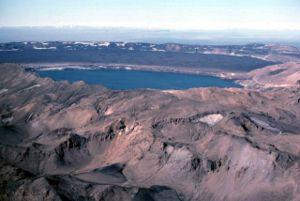
Öskjuvatn est un lac situé sur les Hautes Terres d'Islande.
L'Askja est un emboîtement de caldeiras en Islande, éponyme d'un système volcanique appartenant au graben médian et composé de ces caldeiras, la plus interne étant occupée par un lac, l'Öskjuvatn, du massif volcanique qui les entoure, les Dyngjufjöll, reste d'un ancien volcan précédant la caldeira, ainsi que de volcans boucliers, de cratères et de fissures volcaniques s'étirant dans une direction nord-sud sur une centaine de kilomètres de longueur. La dernière éruption de l'Askja remonte à la fin 1961 mais sa plus puissante des temps historiques, responsable de la formation de la caldeira remplie par l'Öskjuvatn, s'est déroulée en 1875.